Lincoln Park (Albany, New York)

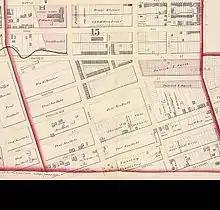
1878 map of streets and Beaver Creek in future Lincoln Park

West of Hawk Street was the location of Martinville, an Irish shanty town from the American Civil War era, named for its builder James Martin. Through Chapter 449 of the Laws of 1890 the Commissioners of Washington Park received authorization to acquire land for Beaver Park, an irregular shaped area corresponding to the majority of present-day Lincoln Park east of Swan Street. Under plans drawn by Charles Downing Lay and Arnold Brunner, published in 1914 as "Stvdies for Albany" the eastern section of the park was developed. The original plan was more elaborate and grand than what was actually built. But the basic plan for athletic fields, a swimming pool, bathhouse, and children's activities were kept. These developments in the early 20th century included the destruction of Martinville in 1910 and a swimming pool in 1915 was constructed, but was contaminated due to the proximity of the sewer that was the underground Beaver Creek. In 1930 the current swimming pool was constructed in its place.